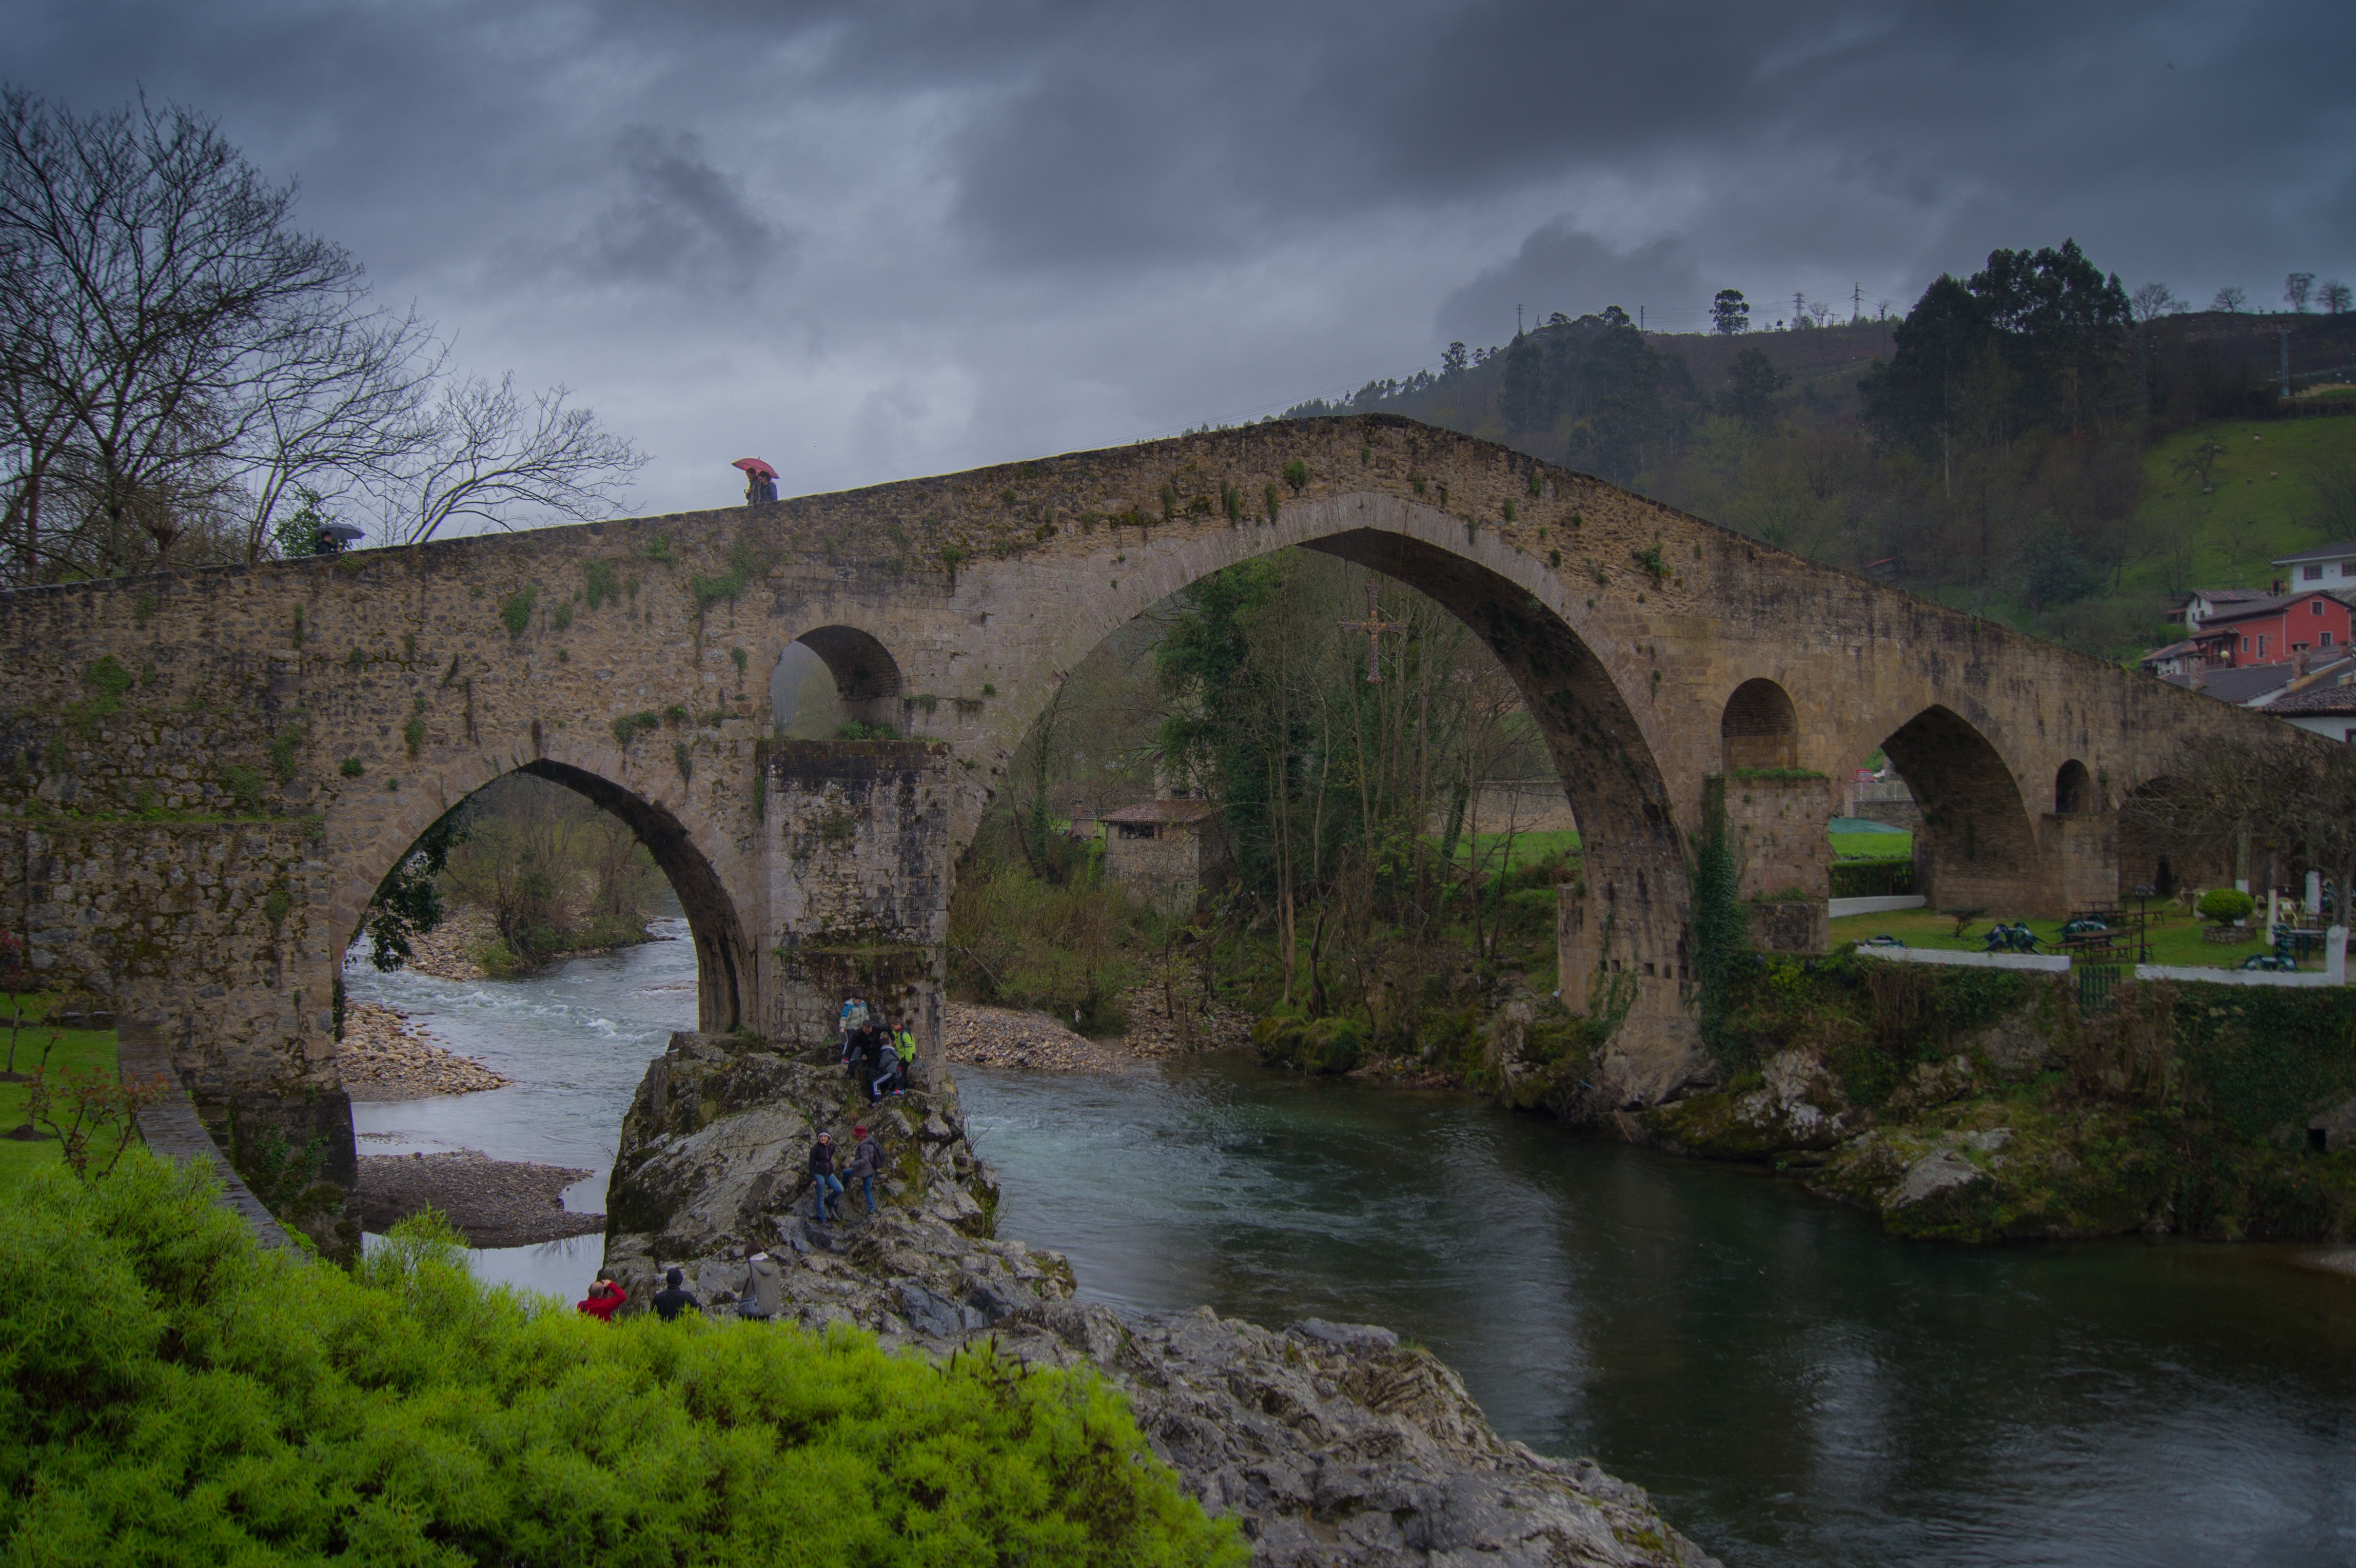
water, bridge, river, canal, construction, waterway, clouds, climate, history, viaduct, moat, asturias, aqueduct, arch bridge, devil's bridge, nonbuilding structure